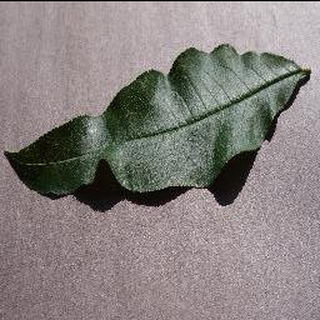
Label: healthy_peach